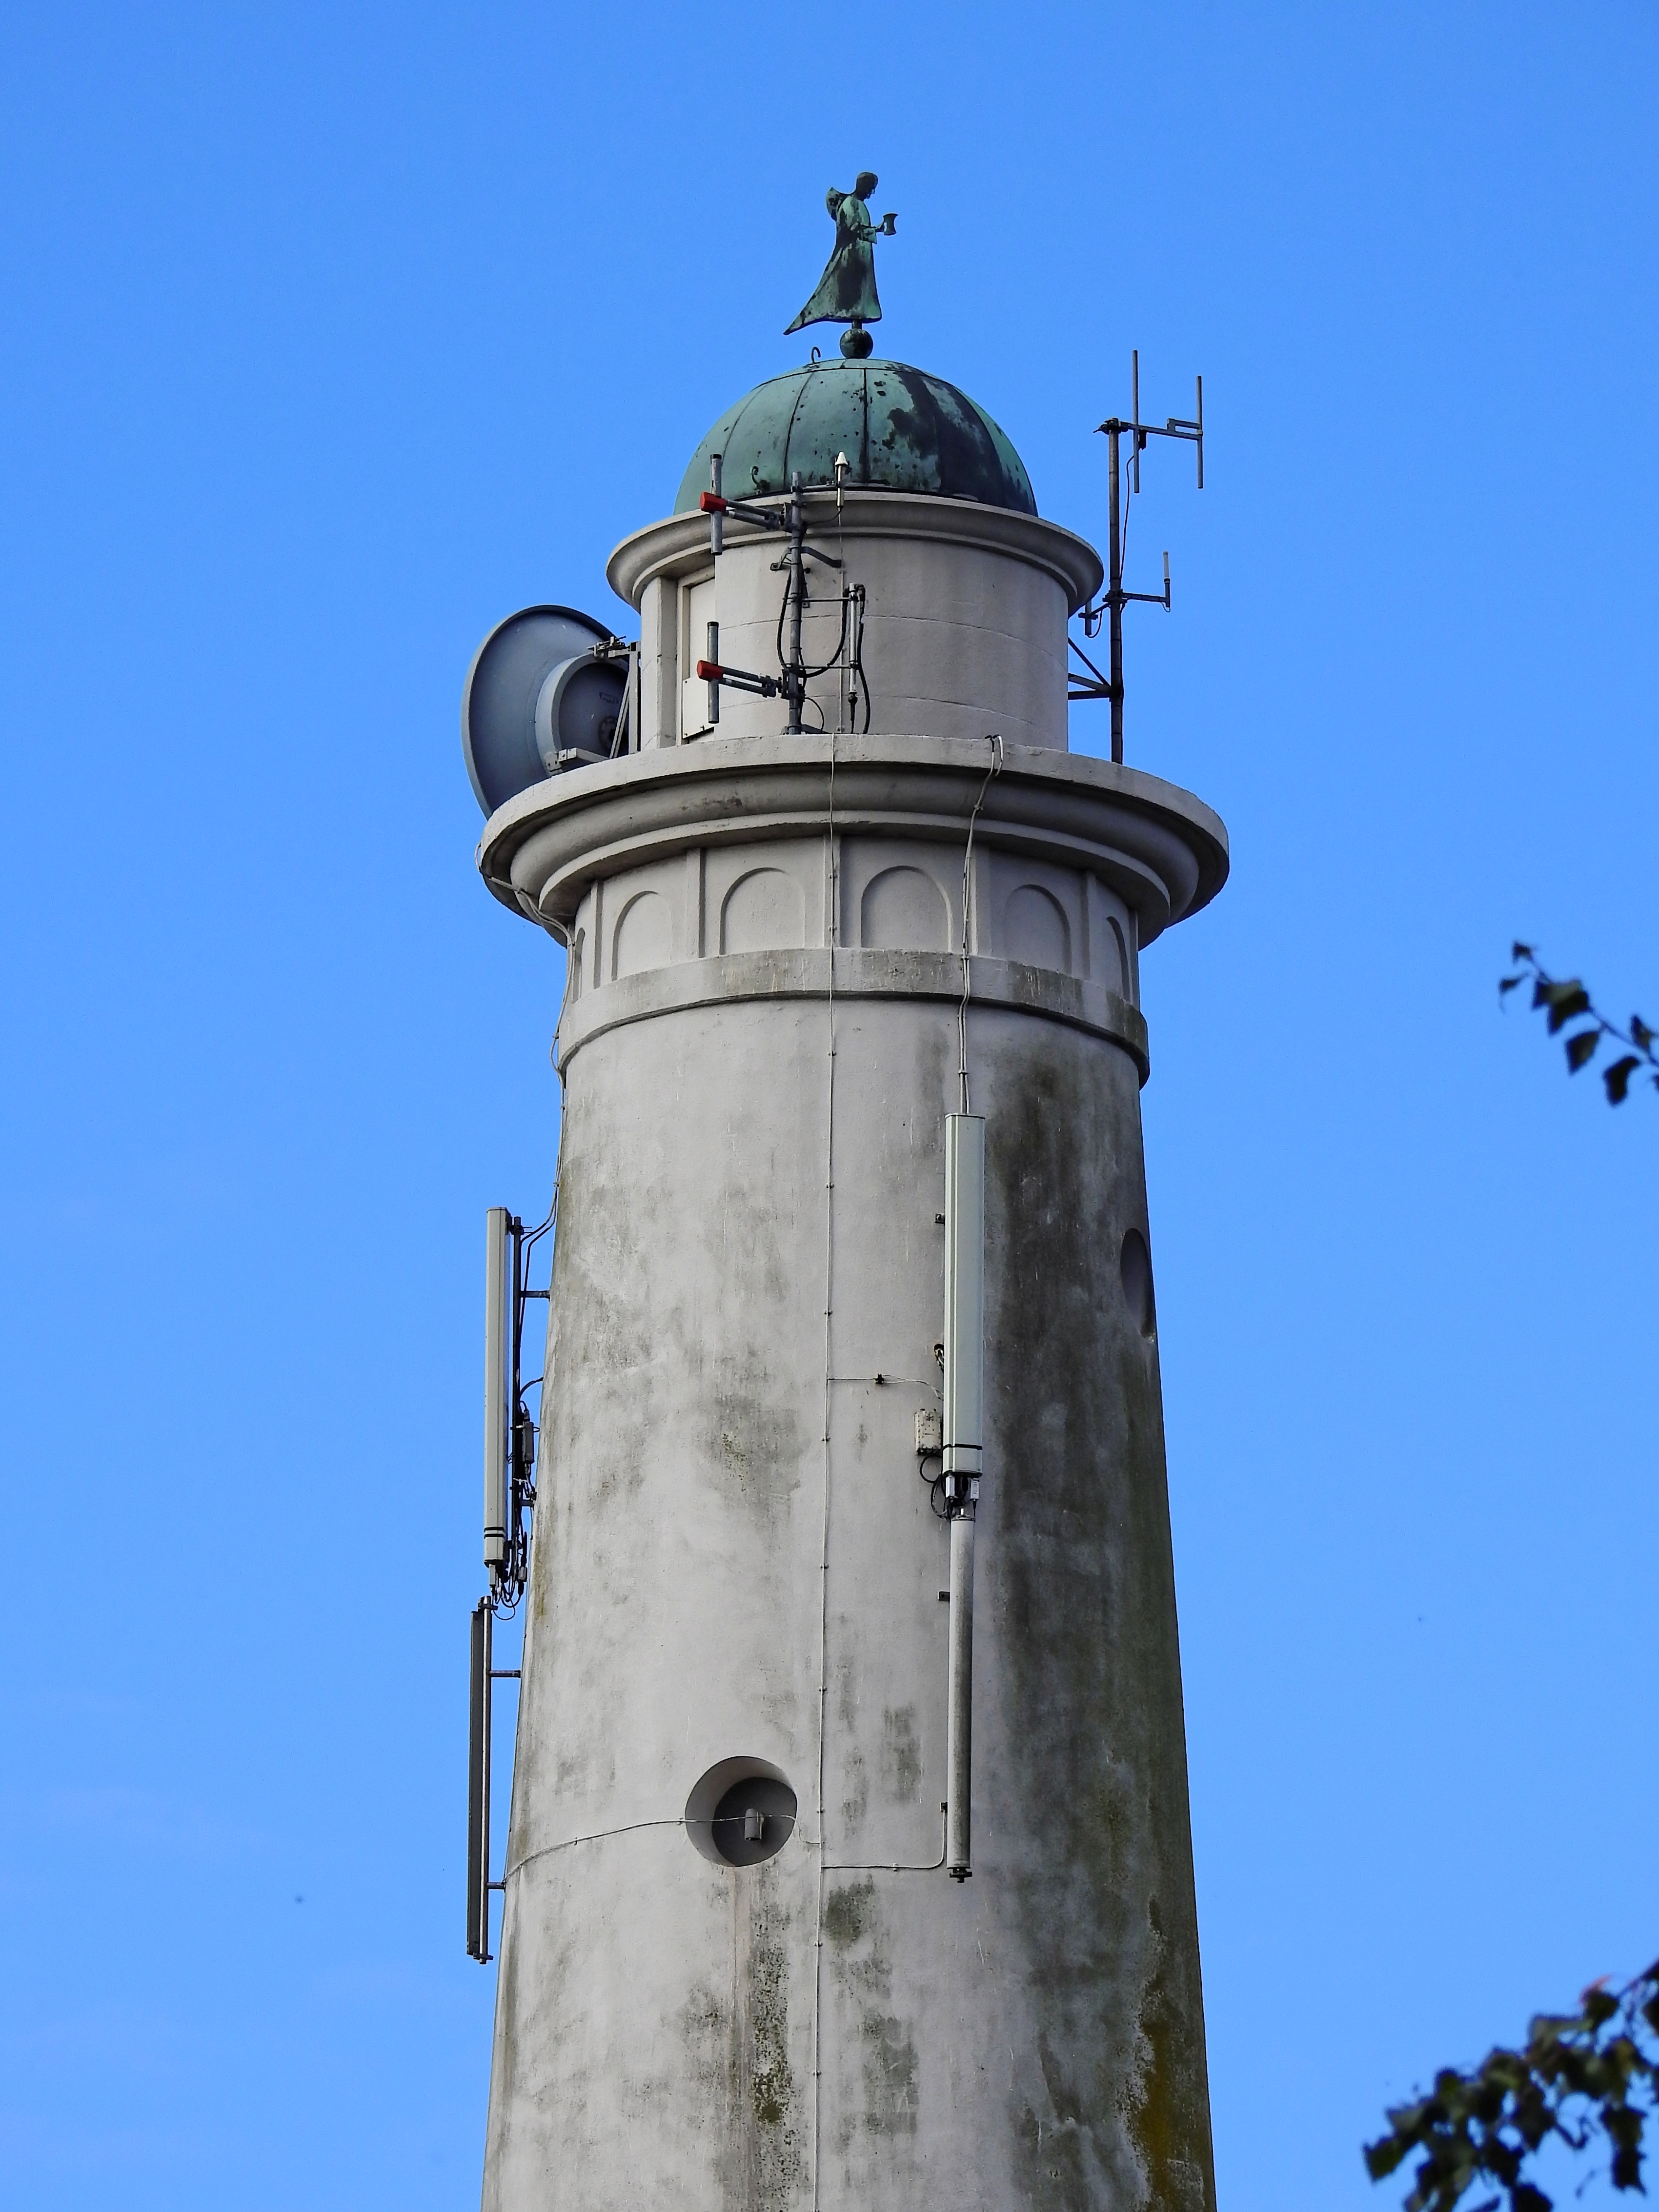
sea, water, lighthouse, architecture, sky, lake, building, tower, attraction, tourism, church bell, bell tower, places of interest, holland, netherlands, steeple, north sea, control tower